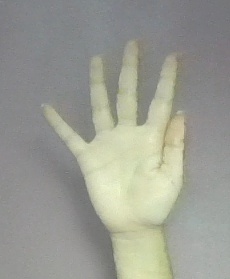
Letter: sheen